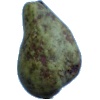
Label: Pear Stone 1